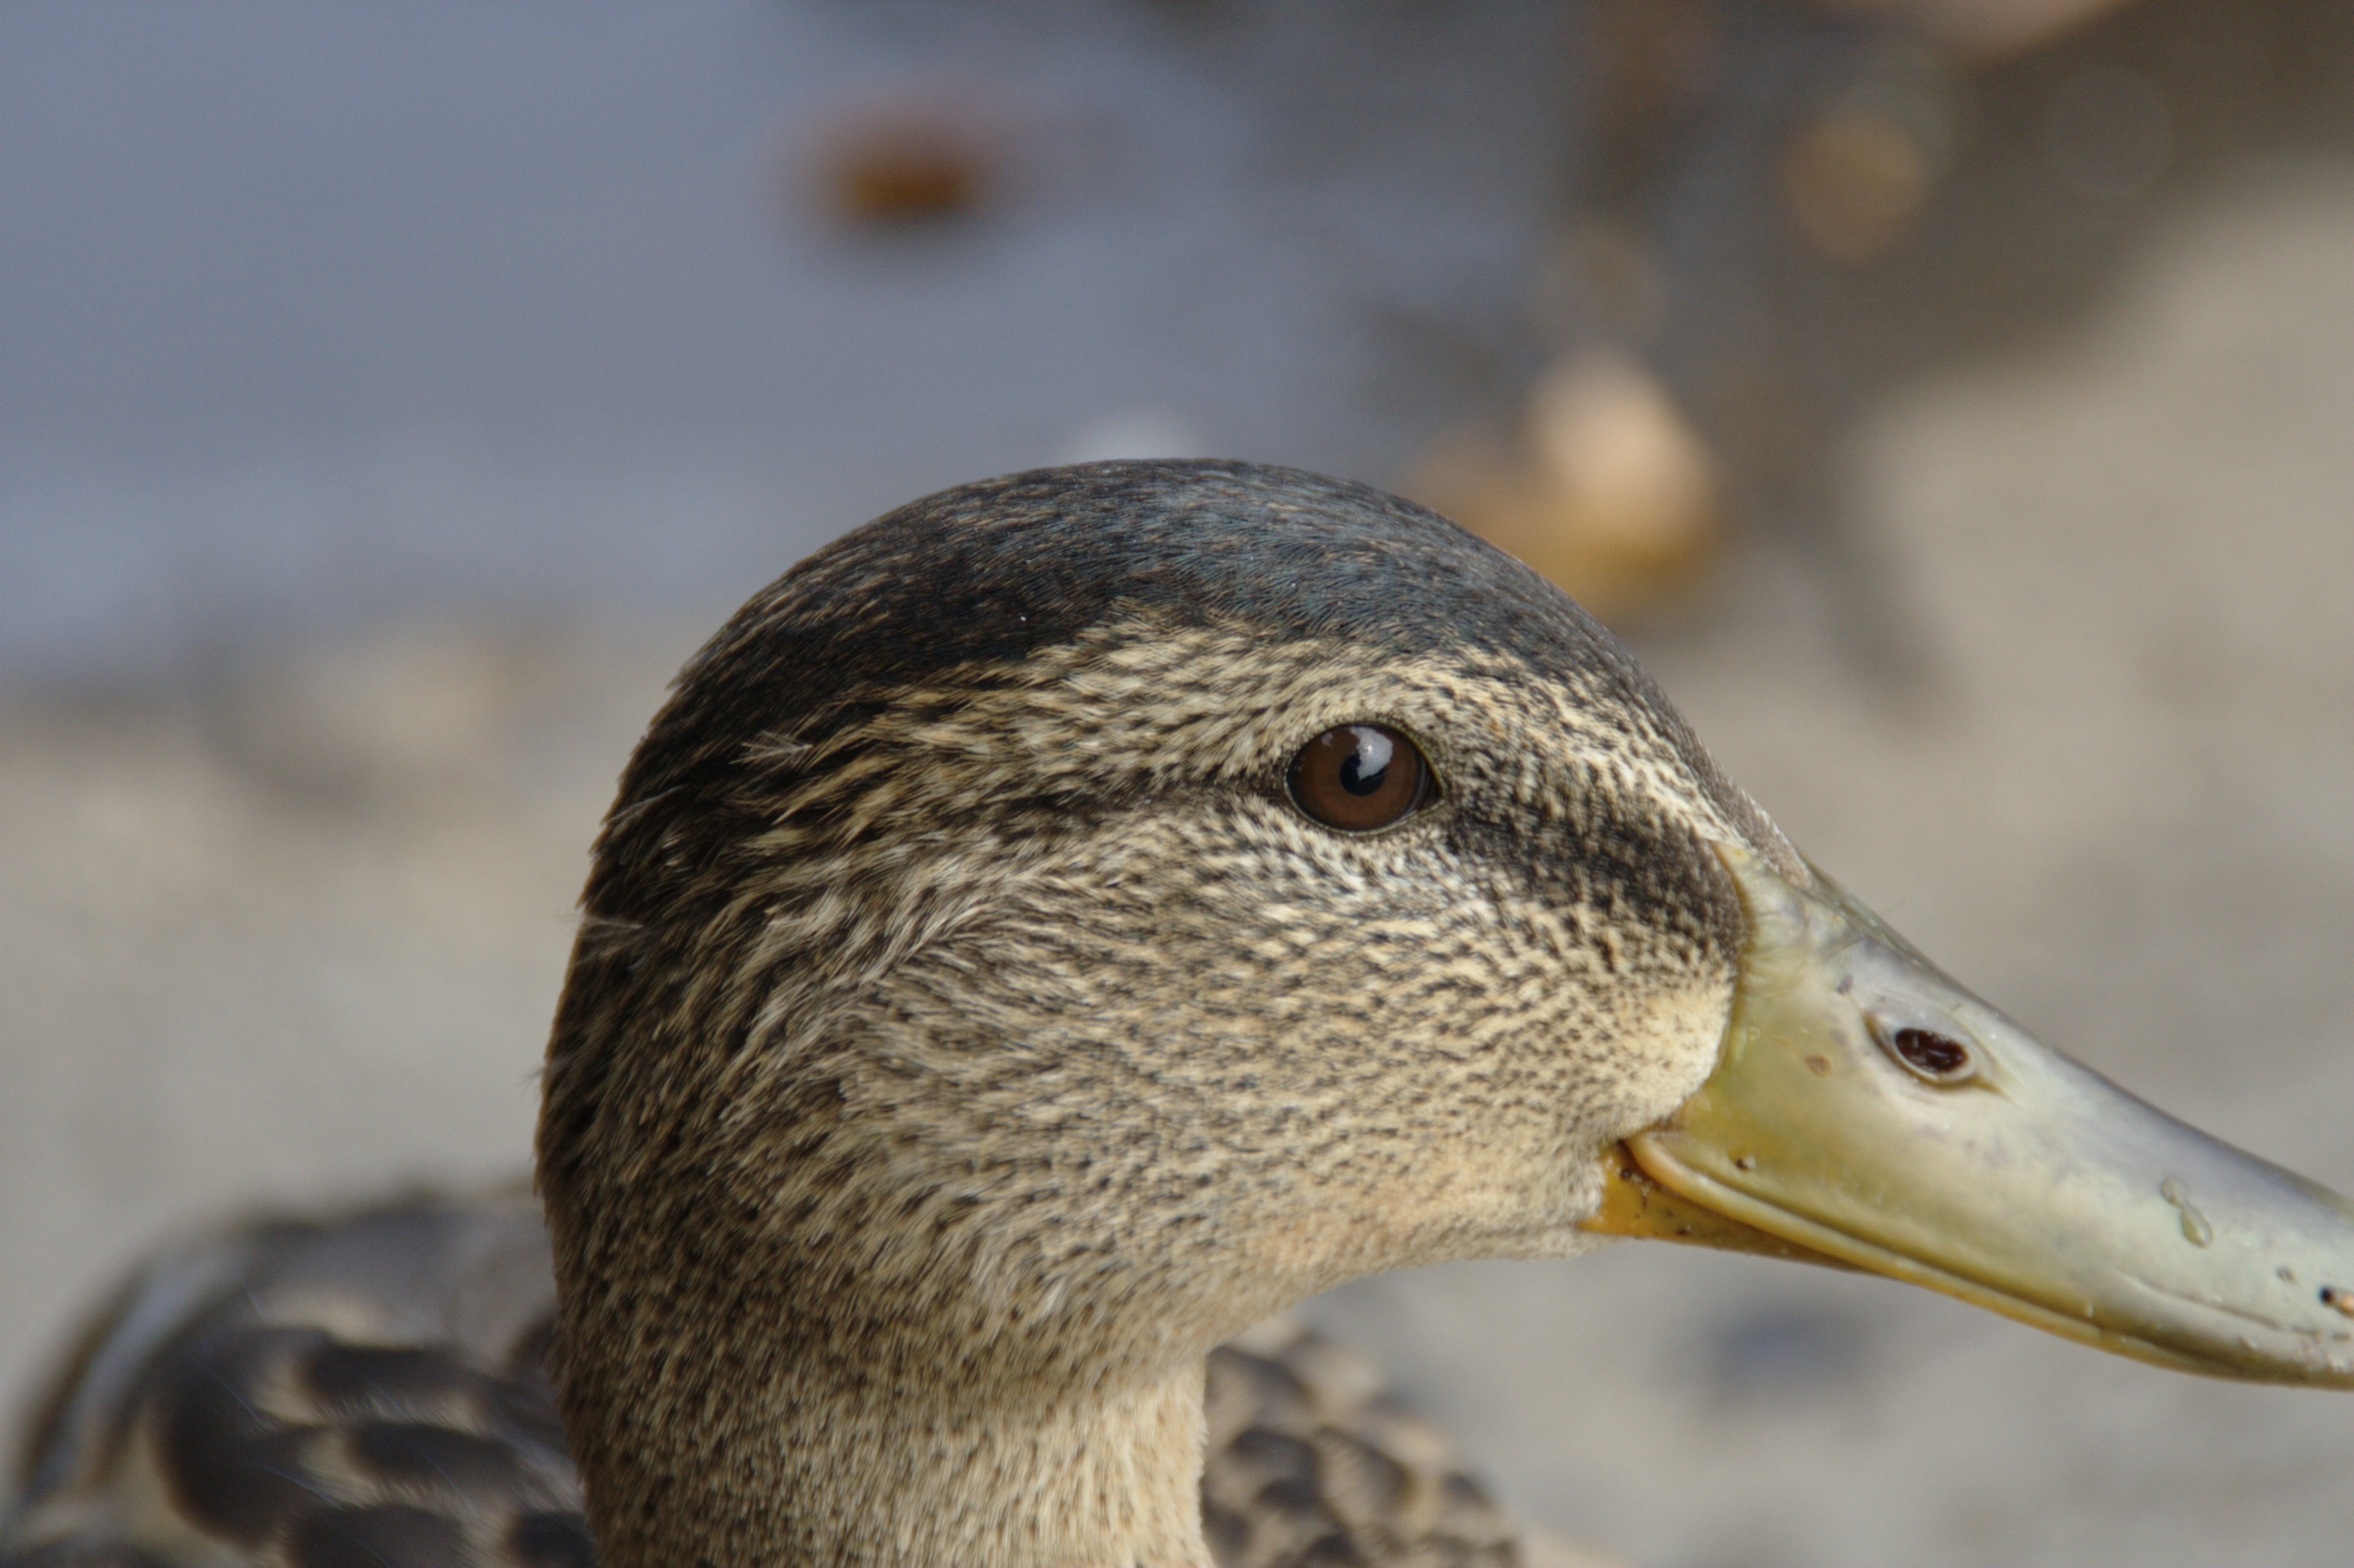
bird, animal, wildlife, beak, fauna, close up, duck, eye, head, goose, vertebrate, bill, waterfowl, water bird, mallard, ducks geese and swans